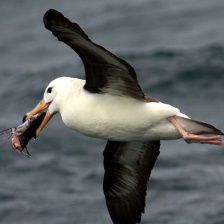
Species: ALBATROSS
Scientific name: DIOMEDEIDAE